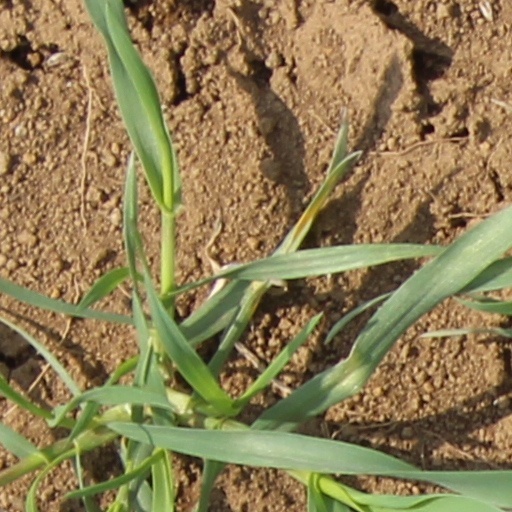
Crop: wheat